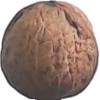
Label: Walnut 1